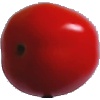
Label: Tomato 4